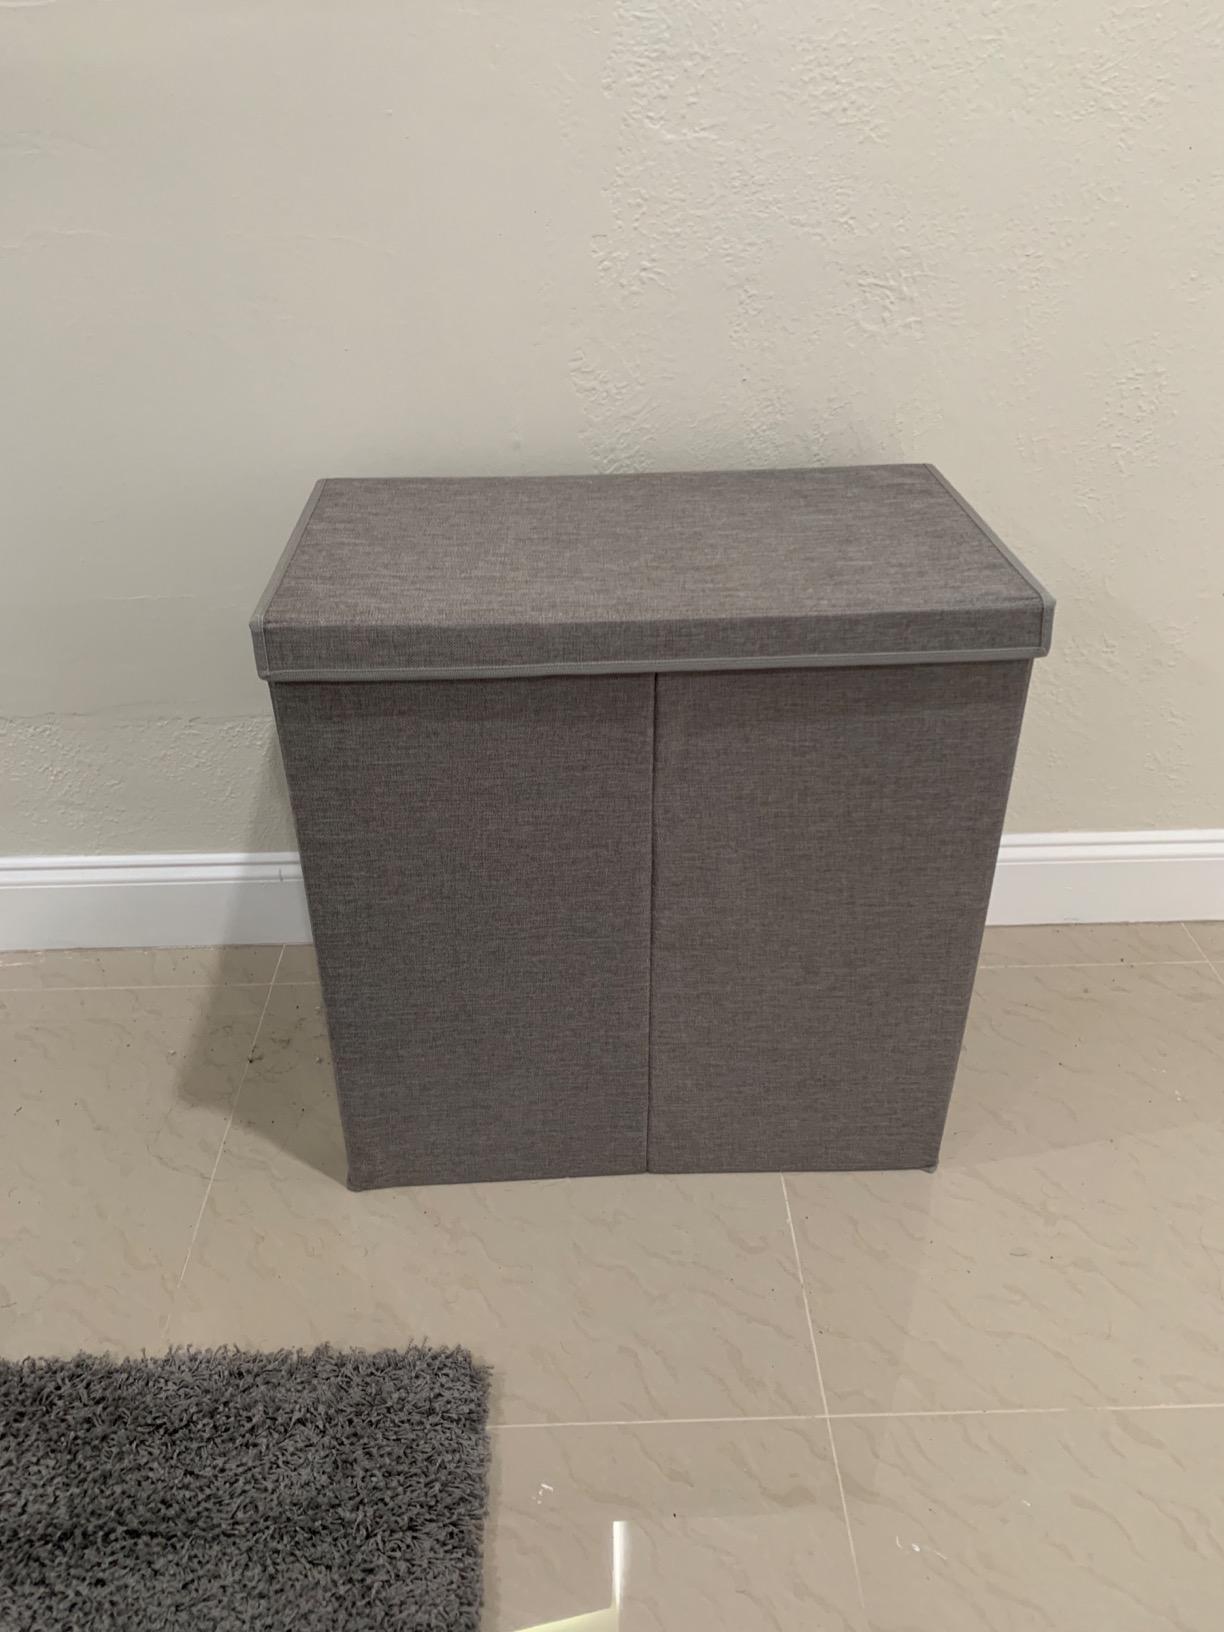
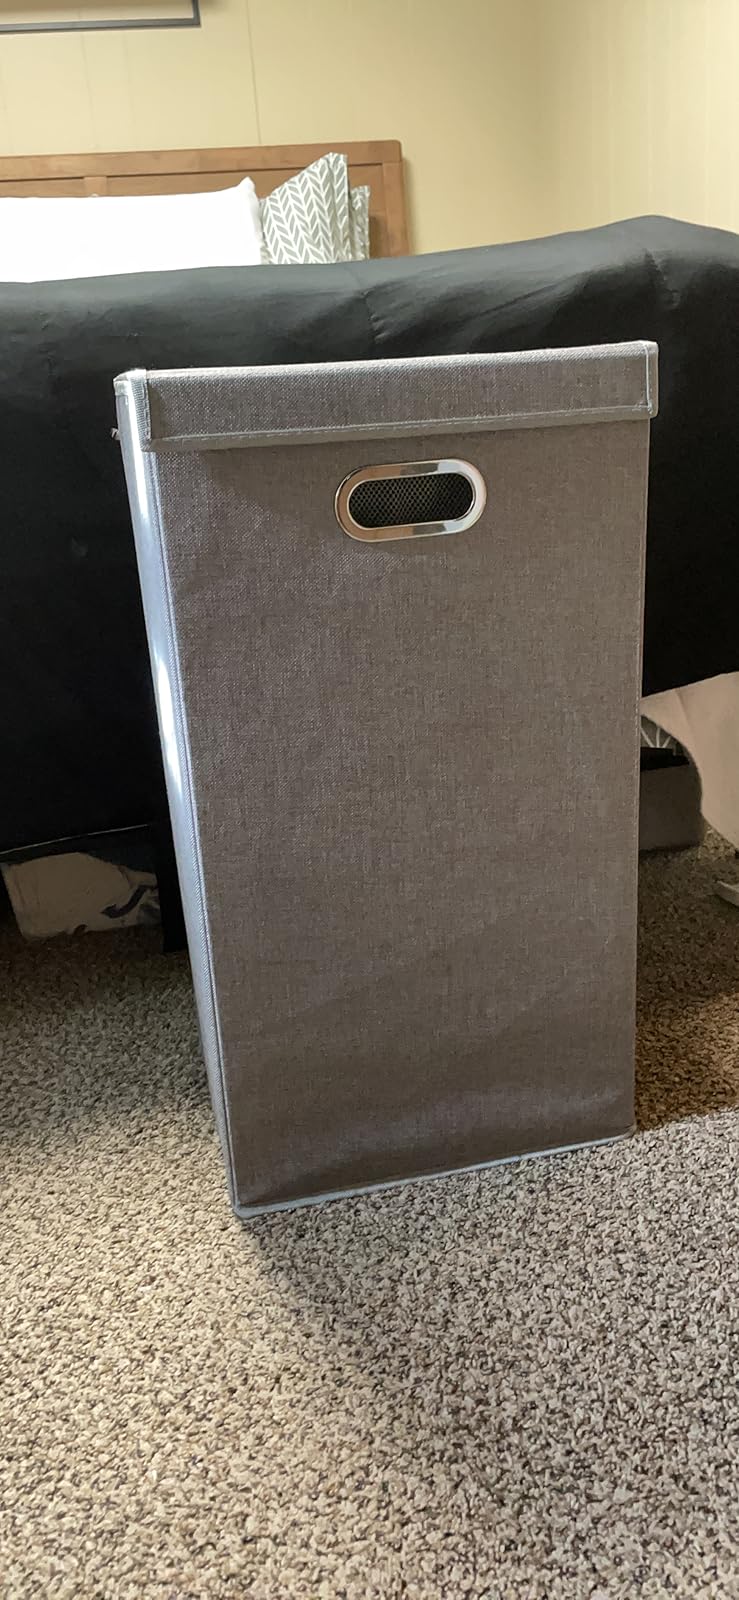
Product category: items_hamper
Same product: no